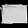
Label: Bag